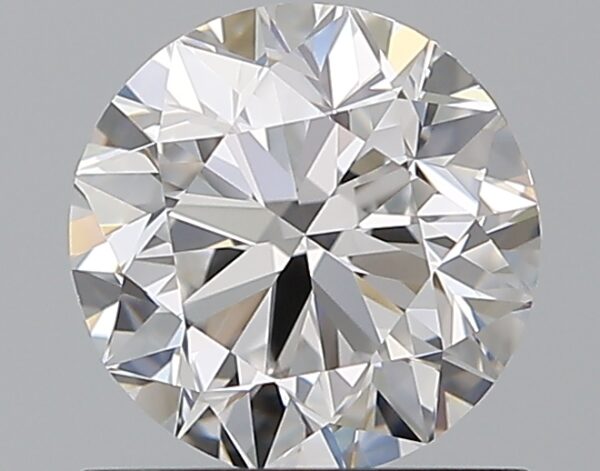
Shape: round
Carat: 1
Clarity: VVS2
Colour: D
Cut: VG
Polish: EX
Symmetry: VG
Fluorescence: N
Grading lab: GIA
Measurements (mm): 6.17 x 6.25 x 4.03